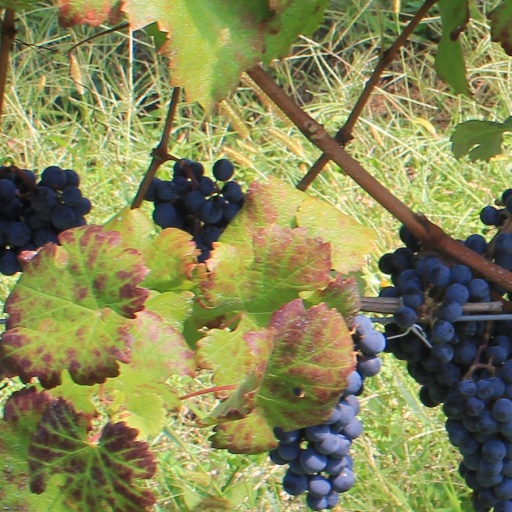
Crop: grape